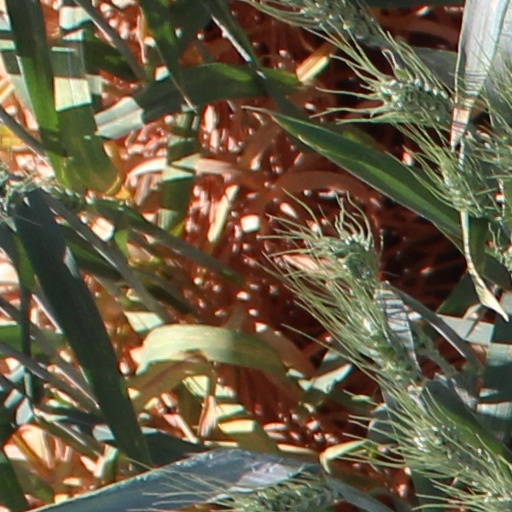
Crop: wheat